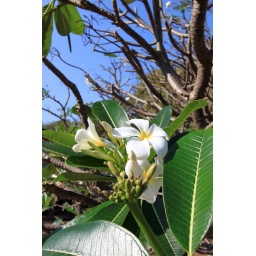
A flower high up in a tree at a Wat in Ayuthaya